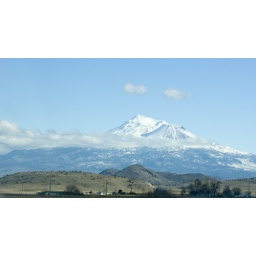
This photo and the one below were taken from my car through the window while going down the Freeway.